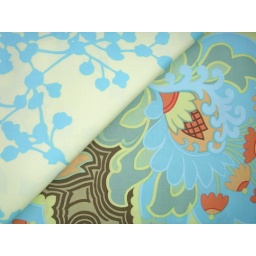
gothic rose in blue, corriander in blue